Blue laser

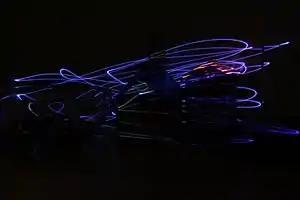
Trails of a 20 mW 405 nm violet laser shows clear fluorescence on some objects

A blue laser emits electromagnetic radiation with a wavelength between 400 and 500 nanometers, which the human eye sees in the visible spectrum as blue or violet.